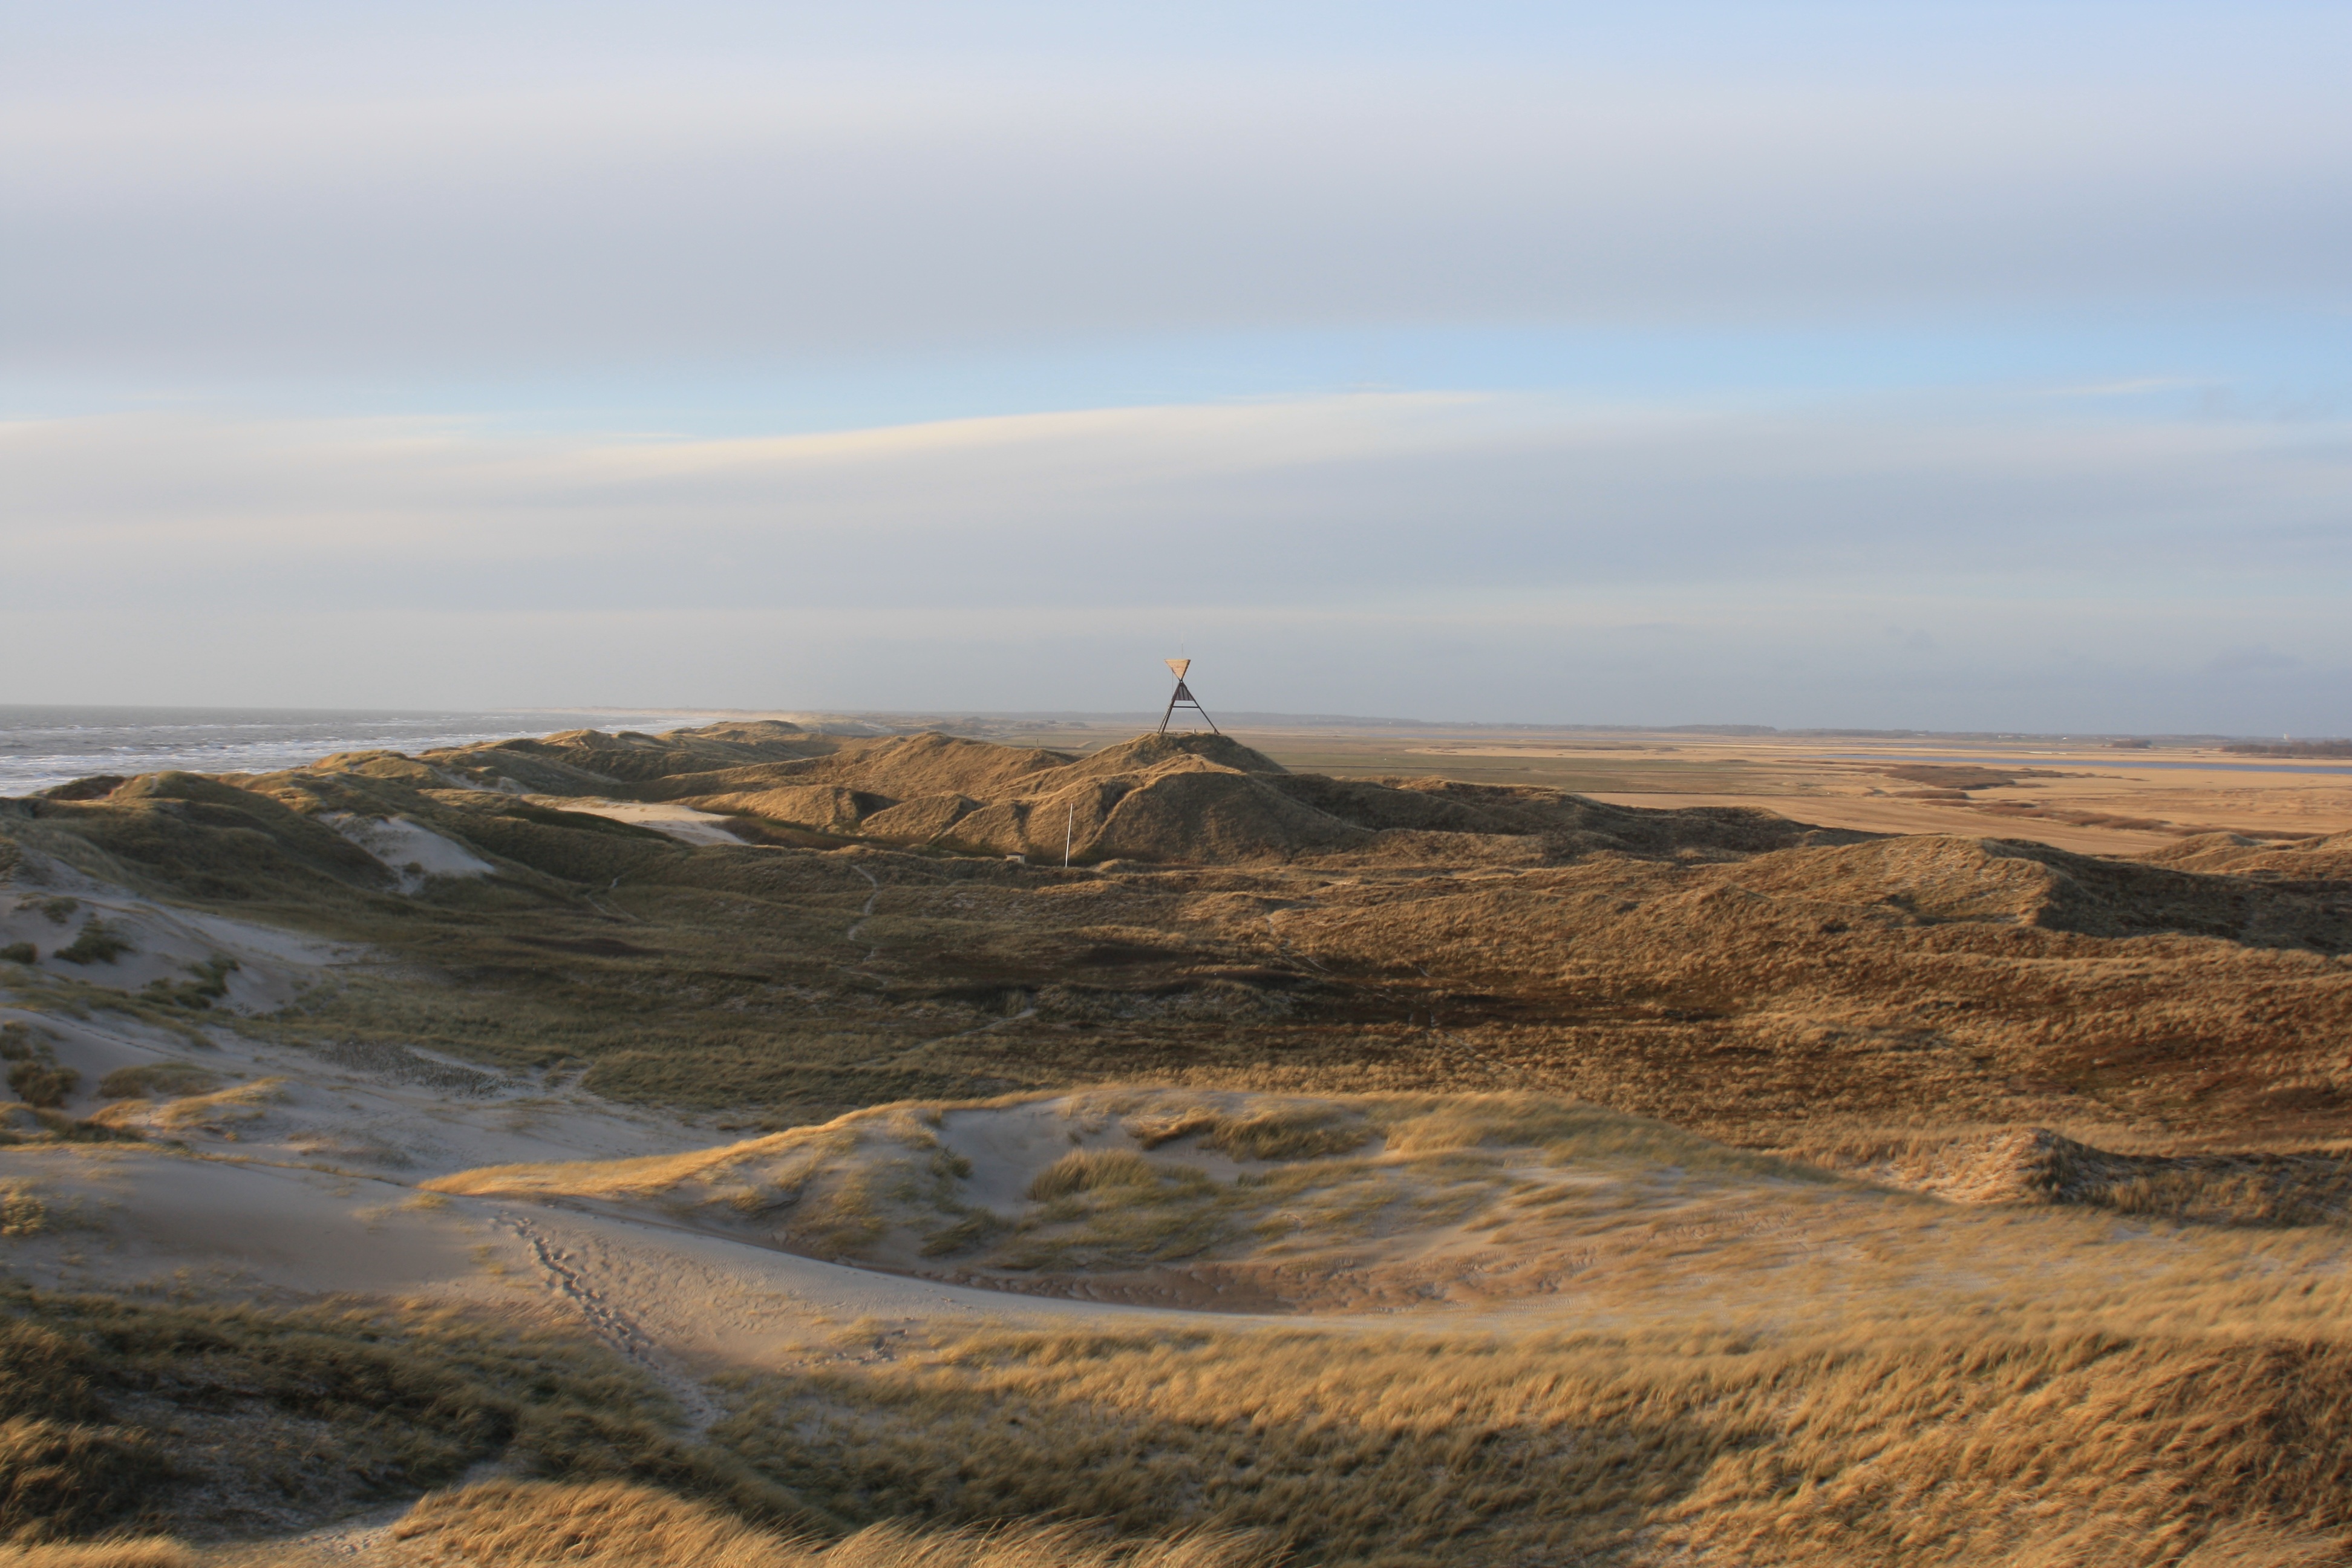
beach, landscape, sea, coast, sand, rock, ocean, horizon, wilderness, hill, dune, shore, cliff, terrain, material, plain, geology, badlands, wetland, plateau, denmark, habitat, loch, north sea, cape, steppe, daymark, landform, mudflat, natural environment, geographical feature, aeolian landform